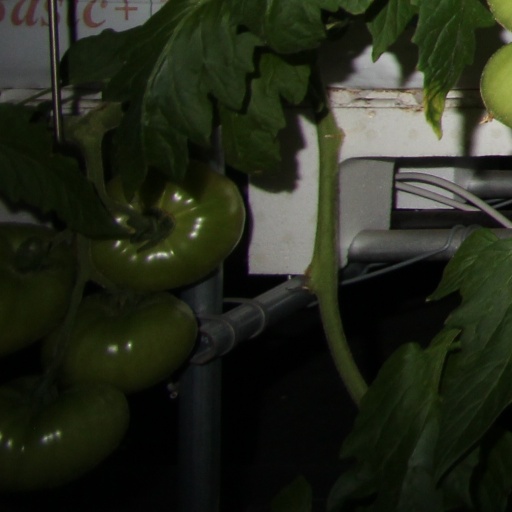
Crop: tomato